The Faraway Tree

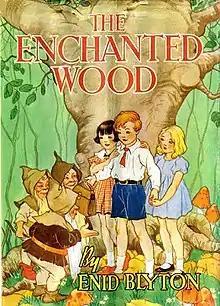
First edition, 1939

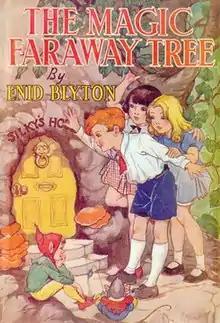
First edition, 1943

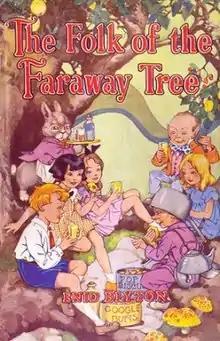
First edition, 1946

In the first novel in the series, Jo, Bessie and Fanny (edited to Joe, Beth and Frannie in revised editions) move to live near a large forest, which the locals call "The Enchanted Wood". One day they go for a walk in the wood and discover it really is enchanted. They encounter a group of elves who have been robbed of important papers by a gnome. They chase the gnome and recover the papers, but the gnome himself escapes up a huge tree whose branches seem to reach into the clouds. This is the Faraway Tree.